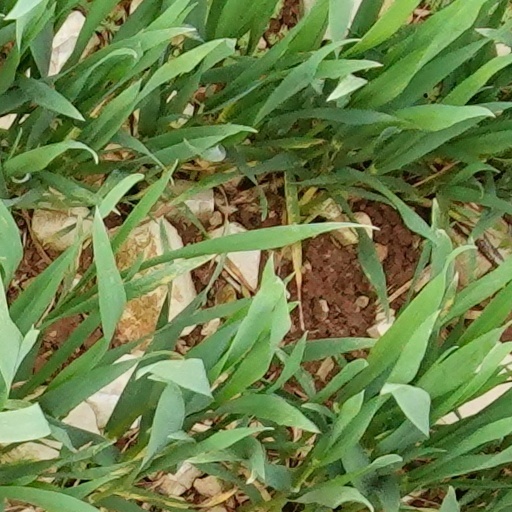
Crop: wheat